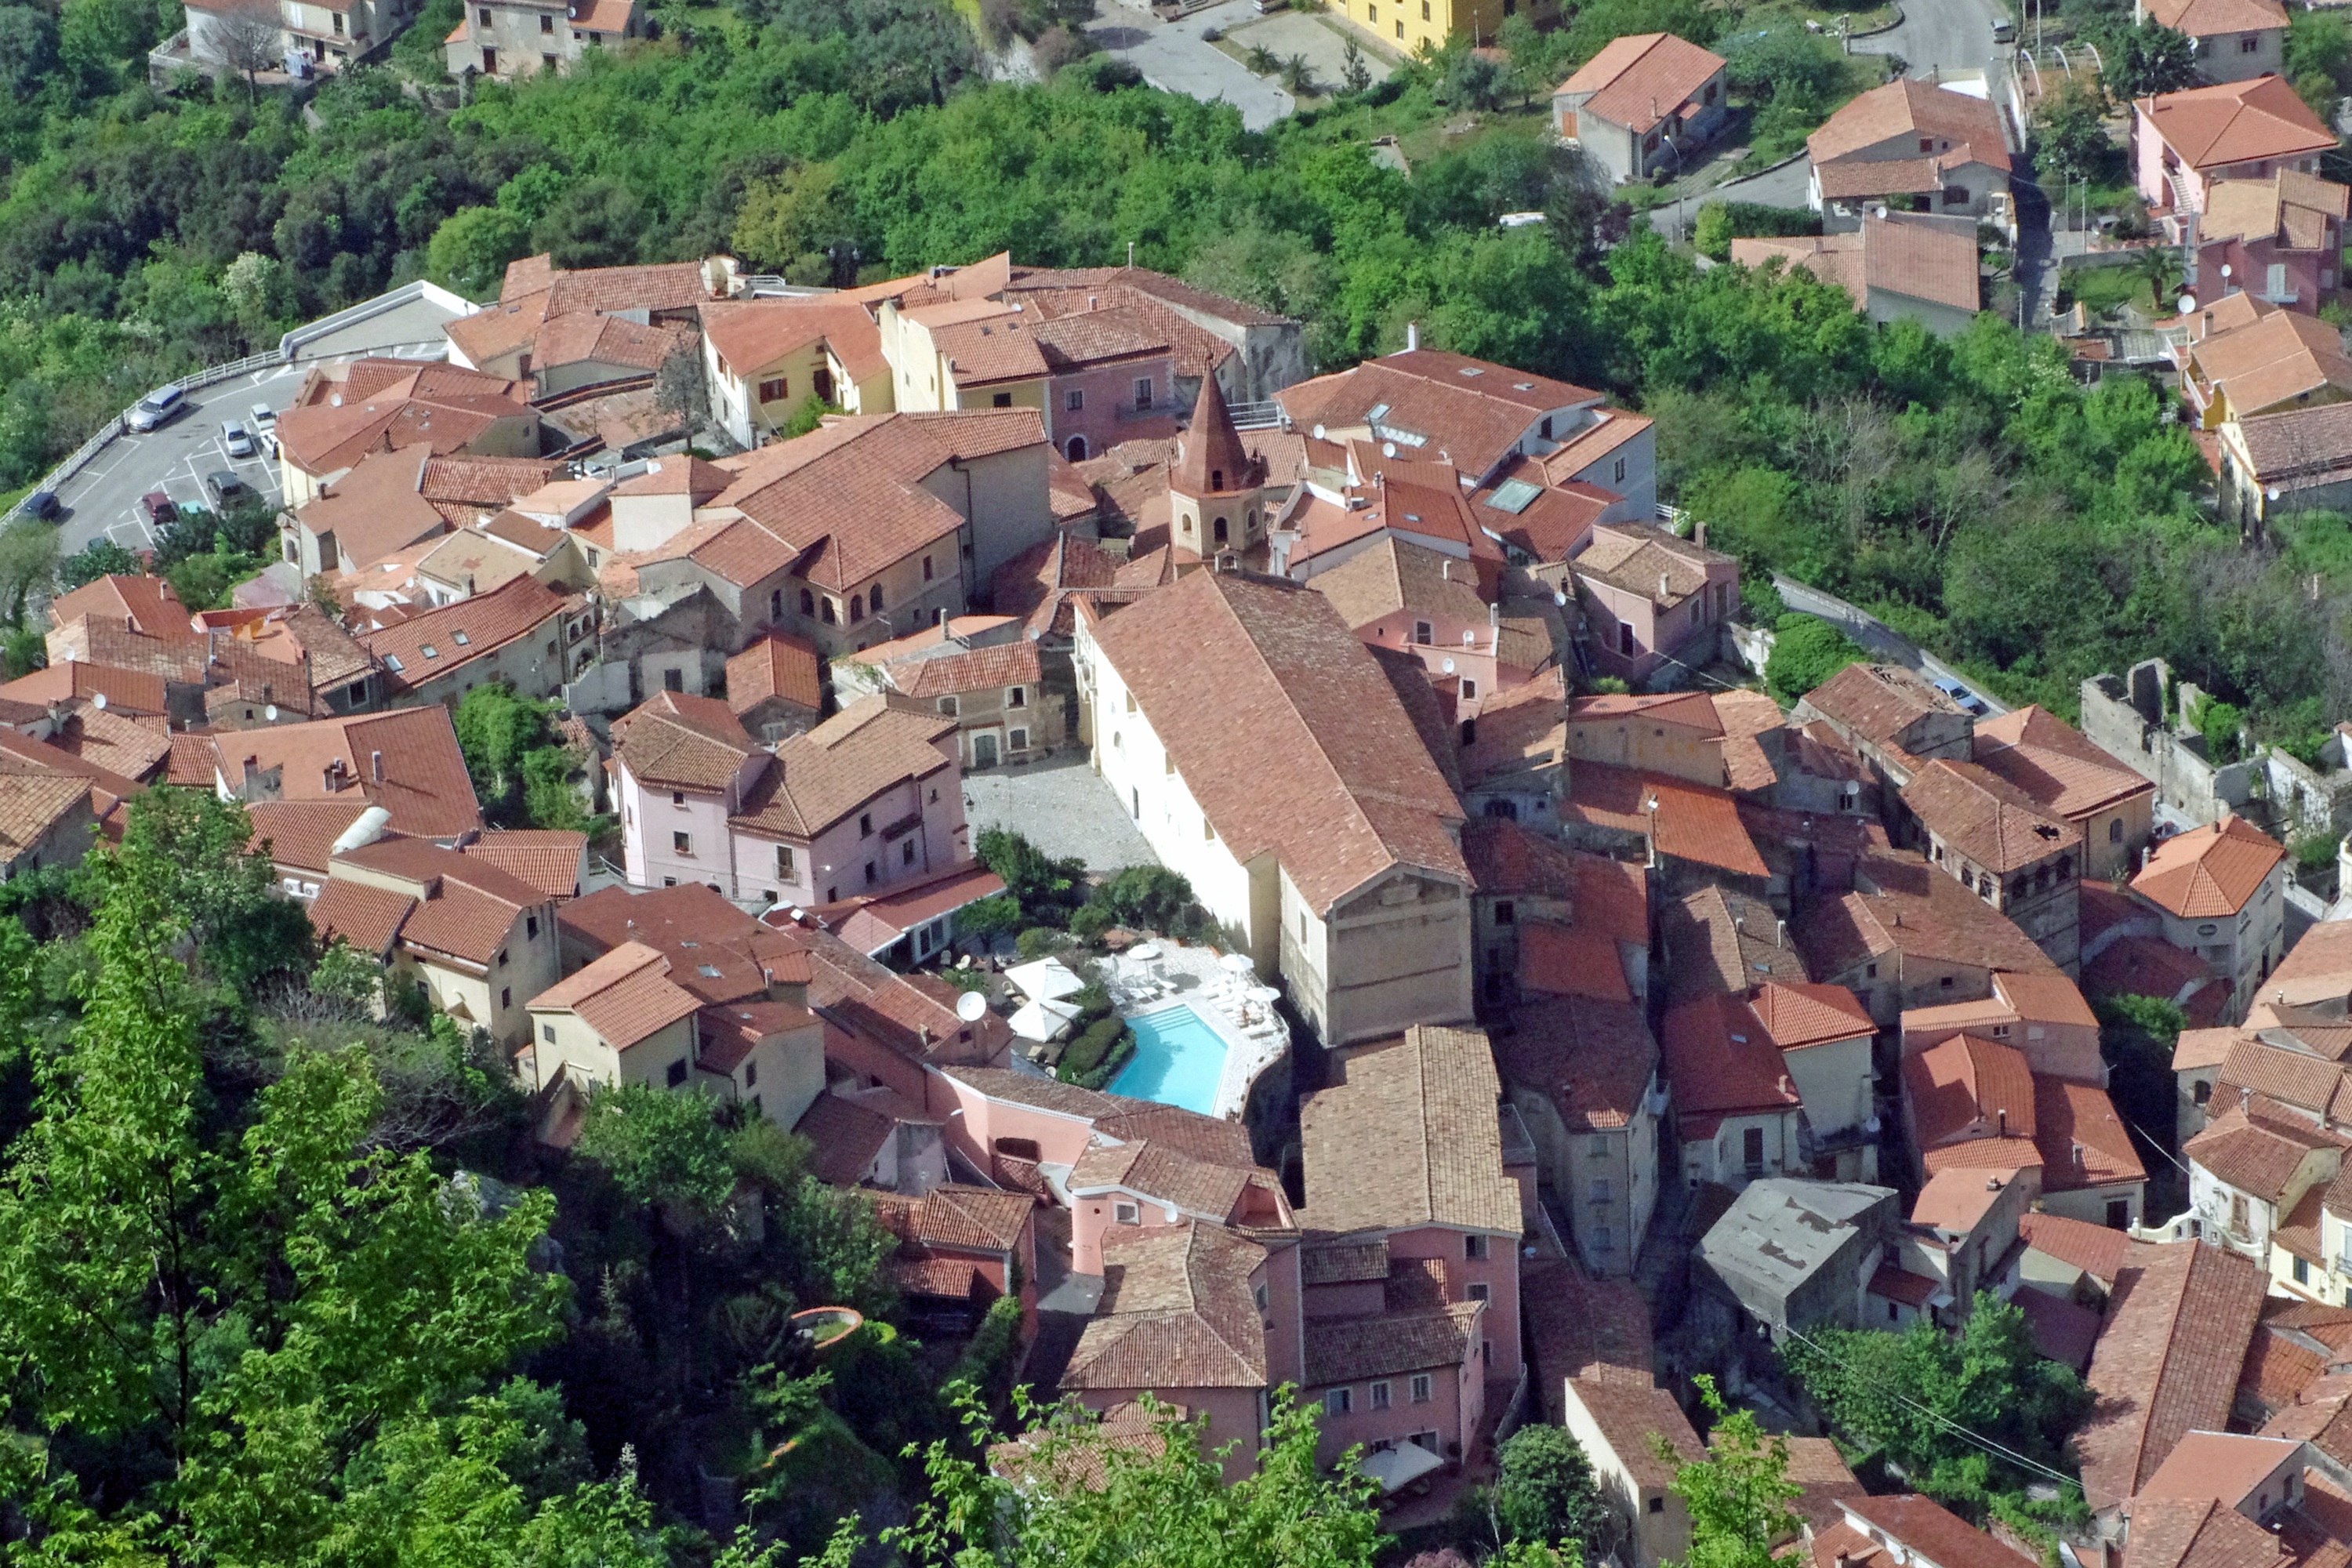
landscape, mansion, town, village, suburb, italy, property, tourism, houses, basilicata, estate, roofs, neighbourhood, bird's eye view, historical centre, borgo, aerial photography, historic site, residential area, geographical feature, human settlement, maratea